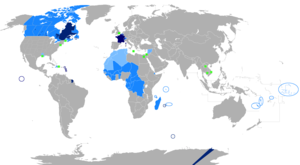
Fransk (sprog)
Kortet viser det franske sprogs udbredelse.      Modersmål      Administrationssprog      Udbredt sprog / vigtigt kultursprog      Væsentligt minoritetssprog
Fransk er et romansk sprog, der tales i Frankrig, Belgien, Luxembourg, Schweiz, Canada, Haiti, Elfenbenskysten, den Demokratiske Republik Congo. Fransk er udbredt i diplomatiet og har en fremtrædende position i den Europæiske Union. Desuden er fransk arbejdssprog i en række internationale organisationer som fx NATO, OECD, FN og Den Internationale Olympiske Komité. Fransk er også det internationale postsprog. Fransk tales af mellem 90 og 200 millioner og er det 10. mest talte sprog i verden.